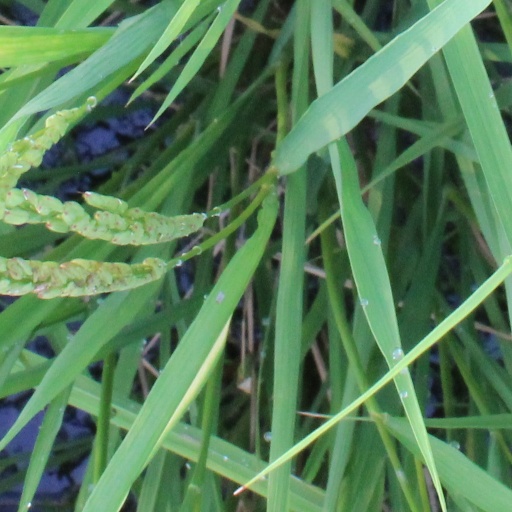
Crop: rice